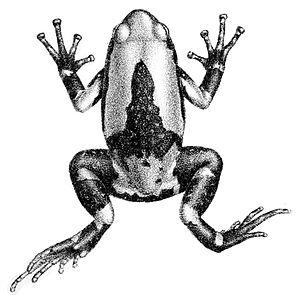
Callula triangularis = Ramanella triangularis
Uperodon triangularis est une espèce d'amphibiens de la famille des Microhylidae.